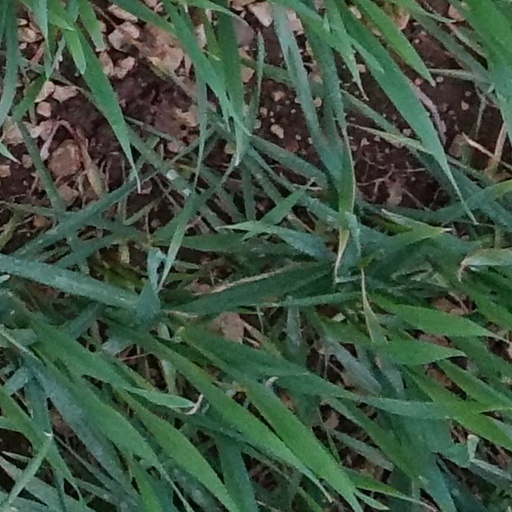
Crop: wheat